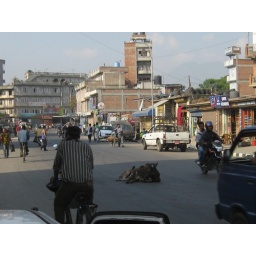
holy cows in the road